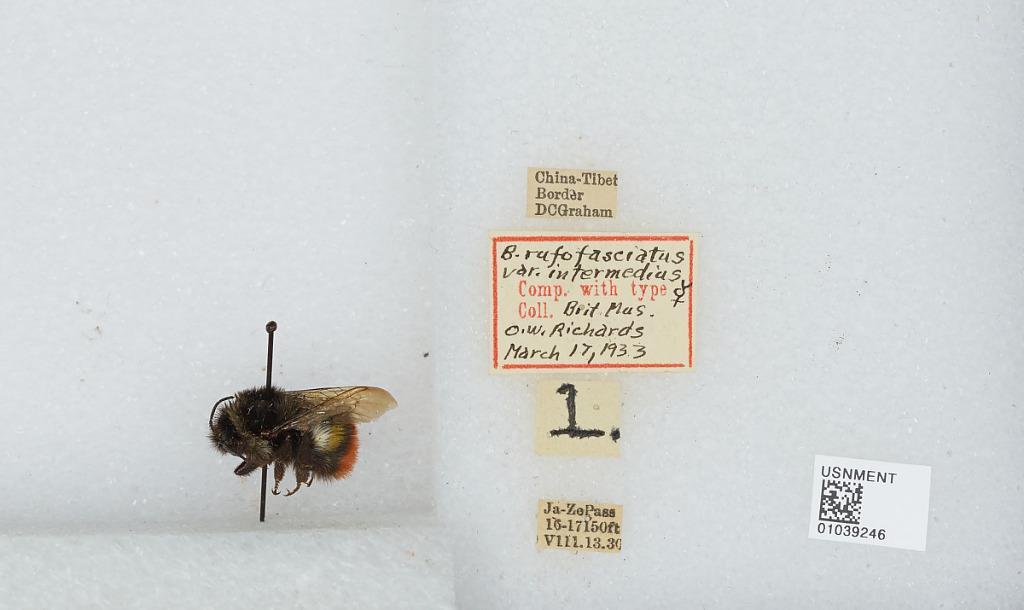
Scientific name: Bombus (Melanobombus) rufofasciatus Smith
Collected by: D. Graham
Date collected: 1930-8-13
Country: China
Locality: Ja-Ze Pass, China Tibet Border